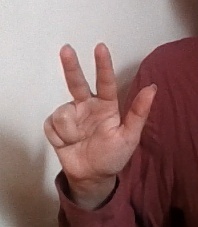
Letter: al